Air Force Systems Command

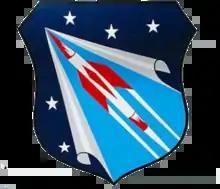
The Western Development Division and Air Force Ballistic Missile Division were organized under Air Research and Development Command from 1954 to its redesignation 1961.

The German Army's employment of the V-2 rocket had demonstrated the viability of ballistic missiles during the Second World War. The United States Army Air Forces began developing U.S. ballistic missiles immediately after the end of the war. However, initial efforts to combine ballistic missiles and nuclear weapons was technologically infeasible until the development of thermonuclear weapons. In the early 1950s, the Soviet Union outpaced the United States in ballistic missile development, leading to the convening of the Teapot Committee to determine why the United States was struggling.